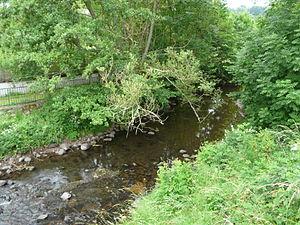
La Véronne en amont de la route départementale 3, Riom-ès-Montagnes, Cantal, France.
La Véronne est une rivière française du Massif central, affluent de la Petite Rhue en rive gauche et sous-affluent de la Dordogne par la Rhue.